PictureBook Games: The Royal Bluff

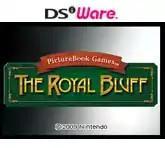

PictureBook Games: The Royal Bluff (Asoberu Ehon: Mind Ten in Japan) is a party video game developed by Japanese studio Grounding Inc and published by Nintendo for the Nintendo DSi's DSiWare download service. It is a sequel to "", which was similarly released as a downloadable title for the Wii's WiiWare service. "PictureBook Games: The Royal Bluff" was released on September 16, 2009, in Japan, on October 26, 2009, in North America and in the PAL regions on November 12, 2009, for 500 Nintendo Points points.